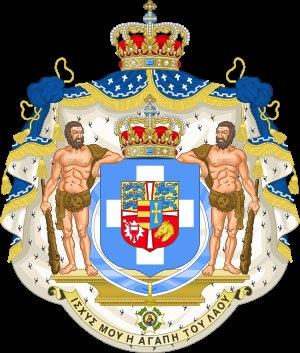
La famille royale de Grèce est une branche cadette de la famille royale de Danemark qui a régné sur le royaume hellène de 1863 à 1924 puis à nouveau de 1935 à 1973.